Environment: real
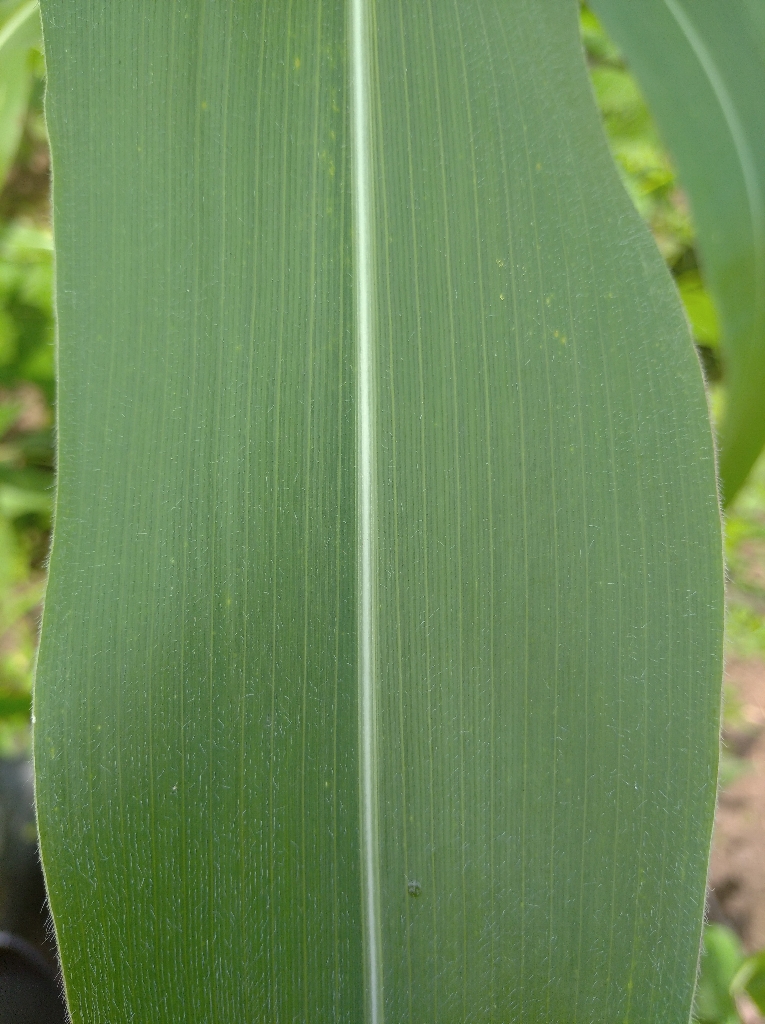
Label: healthy